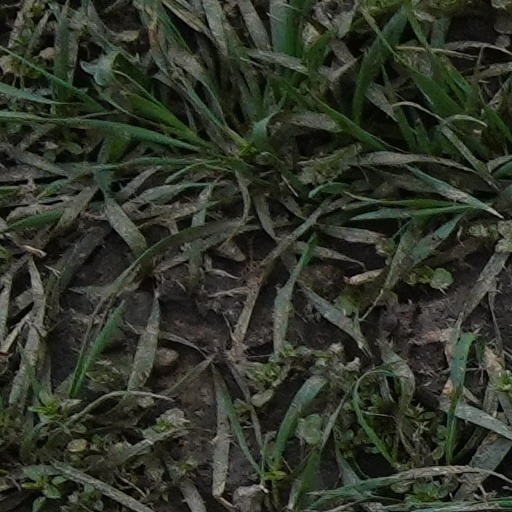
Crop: wheat